Creepypasta

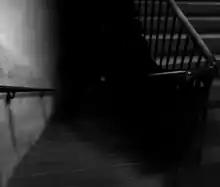
Illustration from the SCP Foundation website of the infinite staircase "SCP-087", with a face visible in the darkness

Numerous short films, games, feature-length films and merchandise have been produced based on creepypastas, such as "", "Slender Man" and "Beware the Slenderman". In 2023, a new film from production company A24 was announced based on "the backrooms", a source of lore in creepypasta based on a series of pictures. The filmmakers will directly base the film on a YouTube series doing an in-depth exploration of the backrooms.